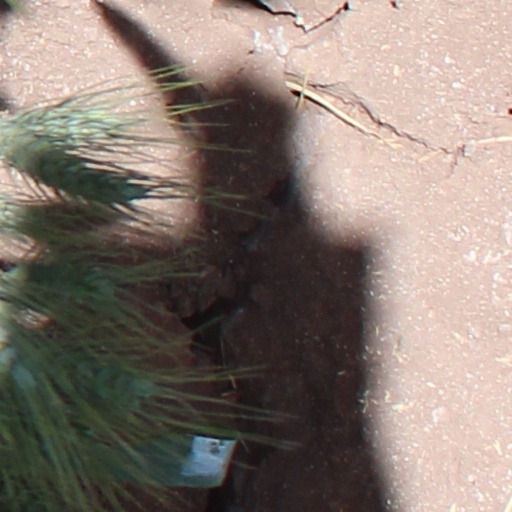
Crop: wheat